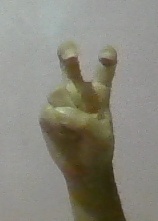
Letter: toot